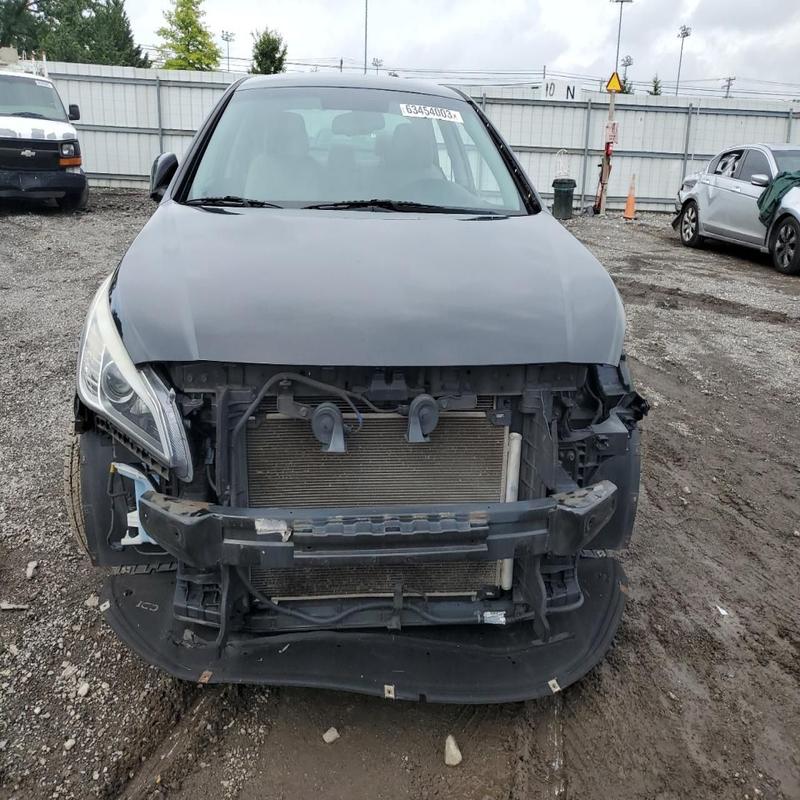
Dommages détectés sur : plaque d'immatriculation avant, pare-choc avant, feu avant gauche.
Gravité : majeur